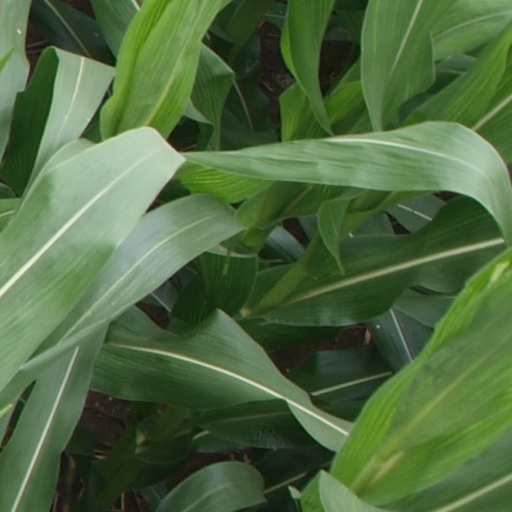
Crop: maize; corn